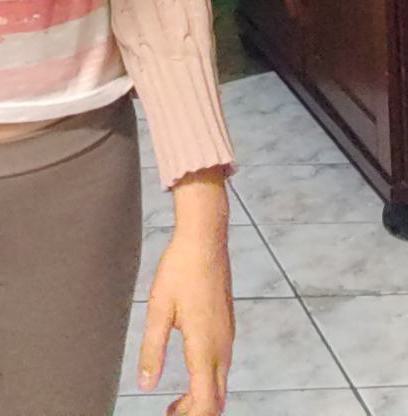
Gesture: no_gesture